List of statues on Charles Bridge

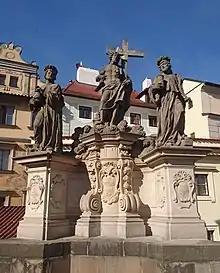
Statue of holy savior with Cosmas and Damian

("socha sv. Víta") Sculpted by Ferdinand Brokoff in 1714, this statue was donated by Matěj Vojtěch Macht of Löwenmacht, the dean of the Vyšehrad canonry. St. Vitus is portrayed standing on a base in the shape of cave, from which lions crawl up. The Saint is depicted as a Roman aristocrat, martyred for his faith. Duke Wenceslas acquired a number of his relics to honor the founding of St. Vitus Cathedral at Prague Castle. These relics, together with others acquired by Charles IV in 1355, are embedded in the cathedral building.